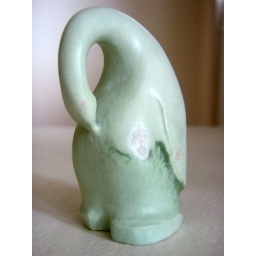
A green swan was preening in Australia TR